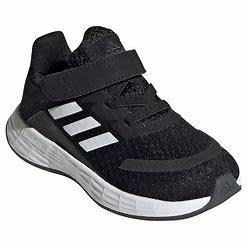
Brand: Adidas
Model: Duramo SL